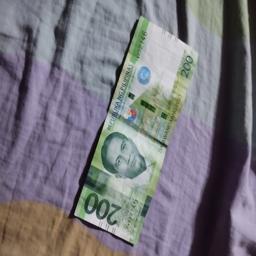
Label: 200_Front